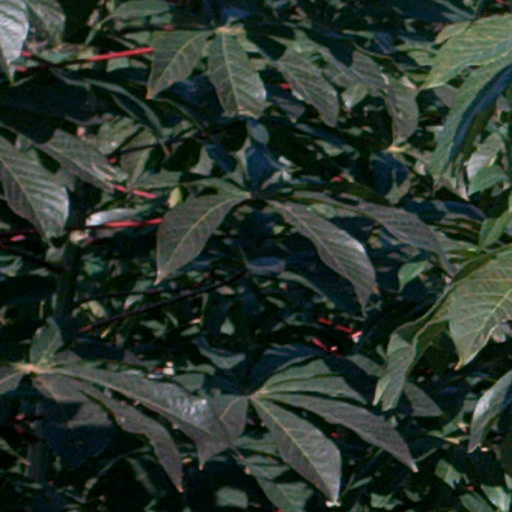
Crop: cassava